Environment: real
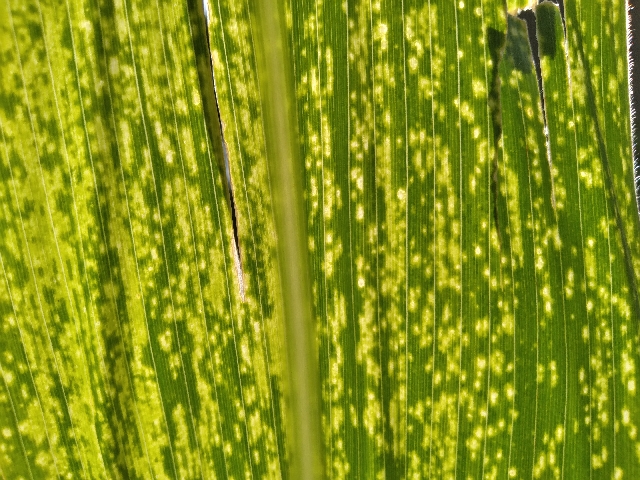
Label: lethal_necrosis